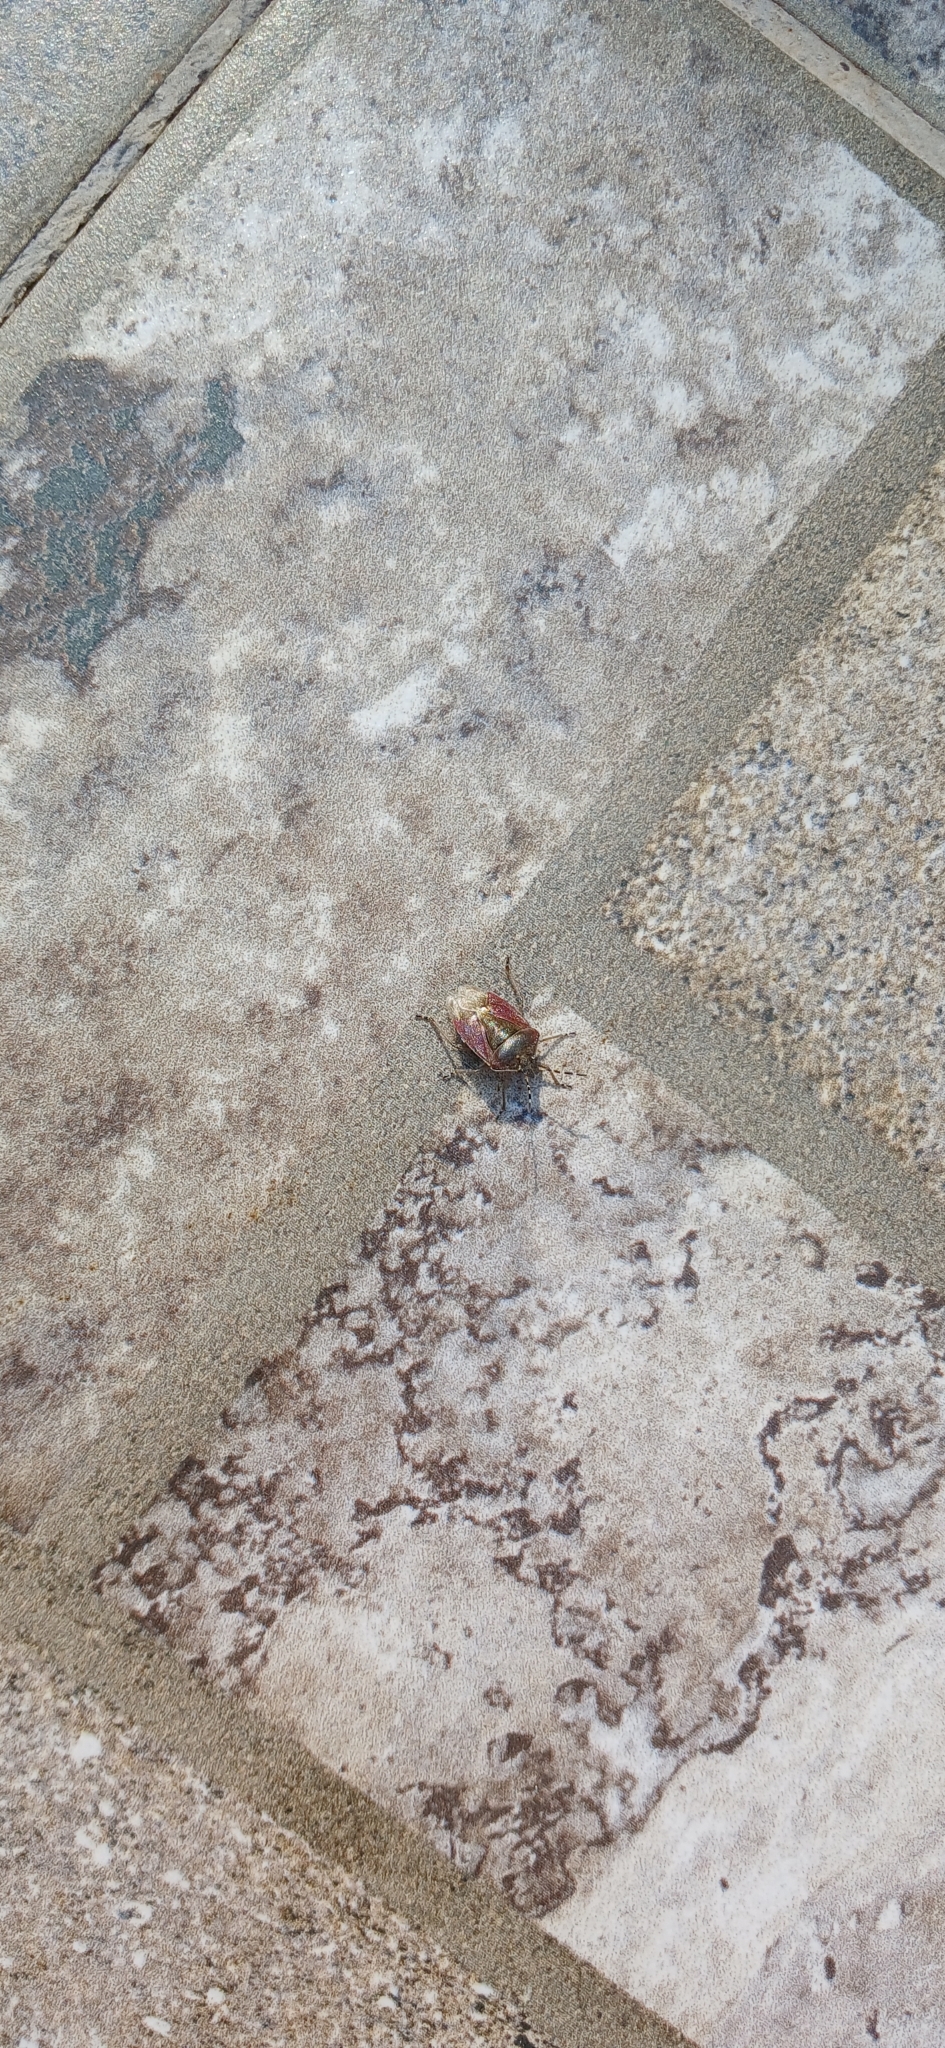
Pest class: stink_bug